Bishop White Gallery of Chinese Temple Art

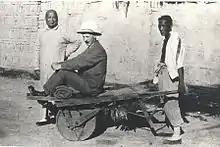
Bishop White in China

He was also the first curator of the East Asian galleries (1934-1948) and founder of the School of Chinese Studies (later the East Asian Studies Department) at the University of Toronto in 1934. The Bishop White Committee in the Royal Ontario Museum was founded shortly after his death to promote the collections of the East Asian Galleries.